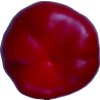
Label: red_pepper